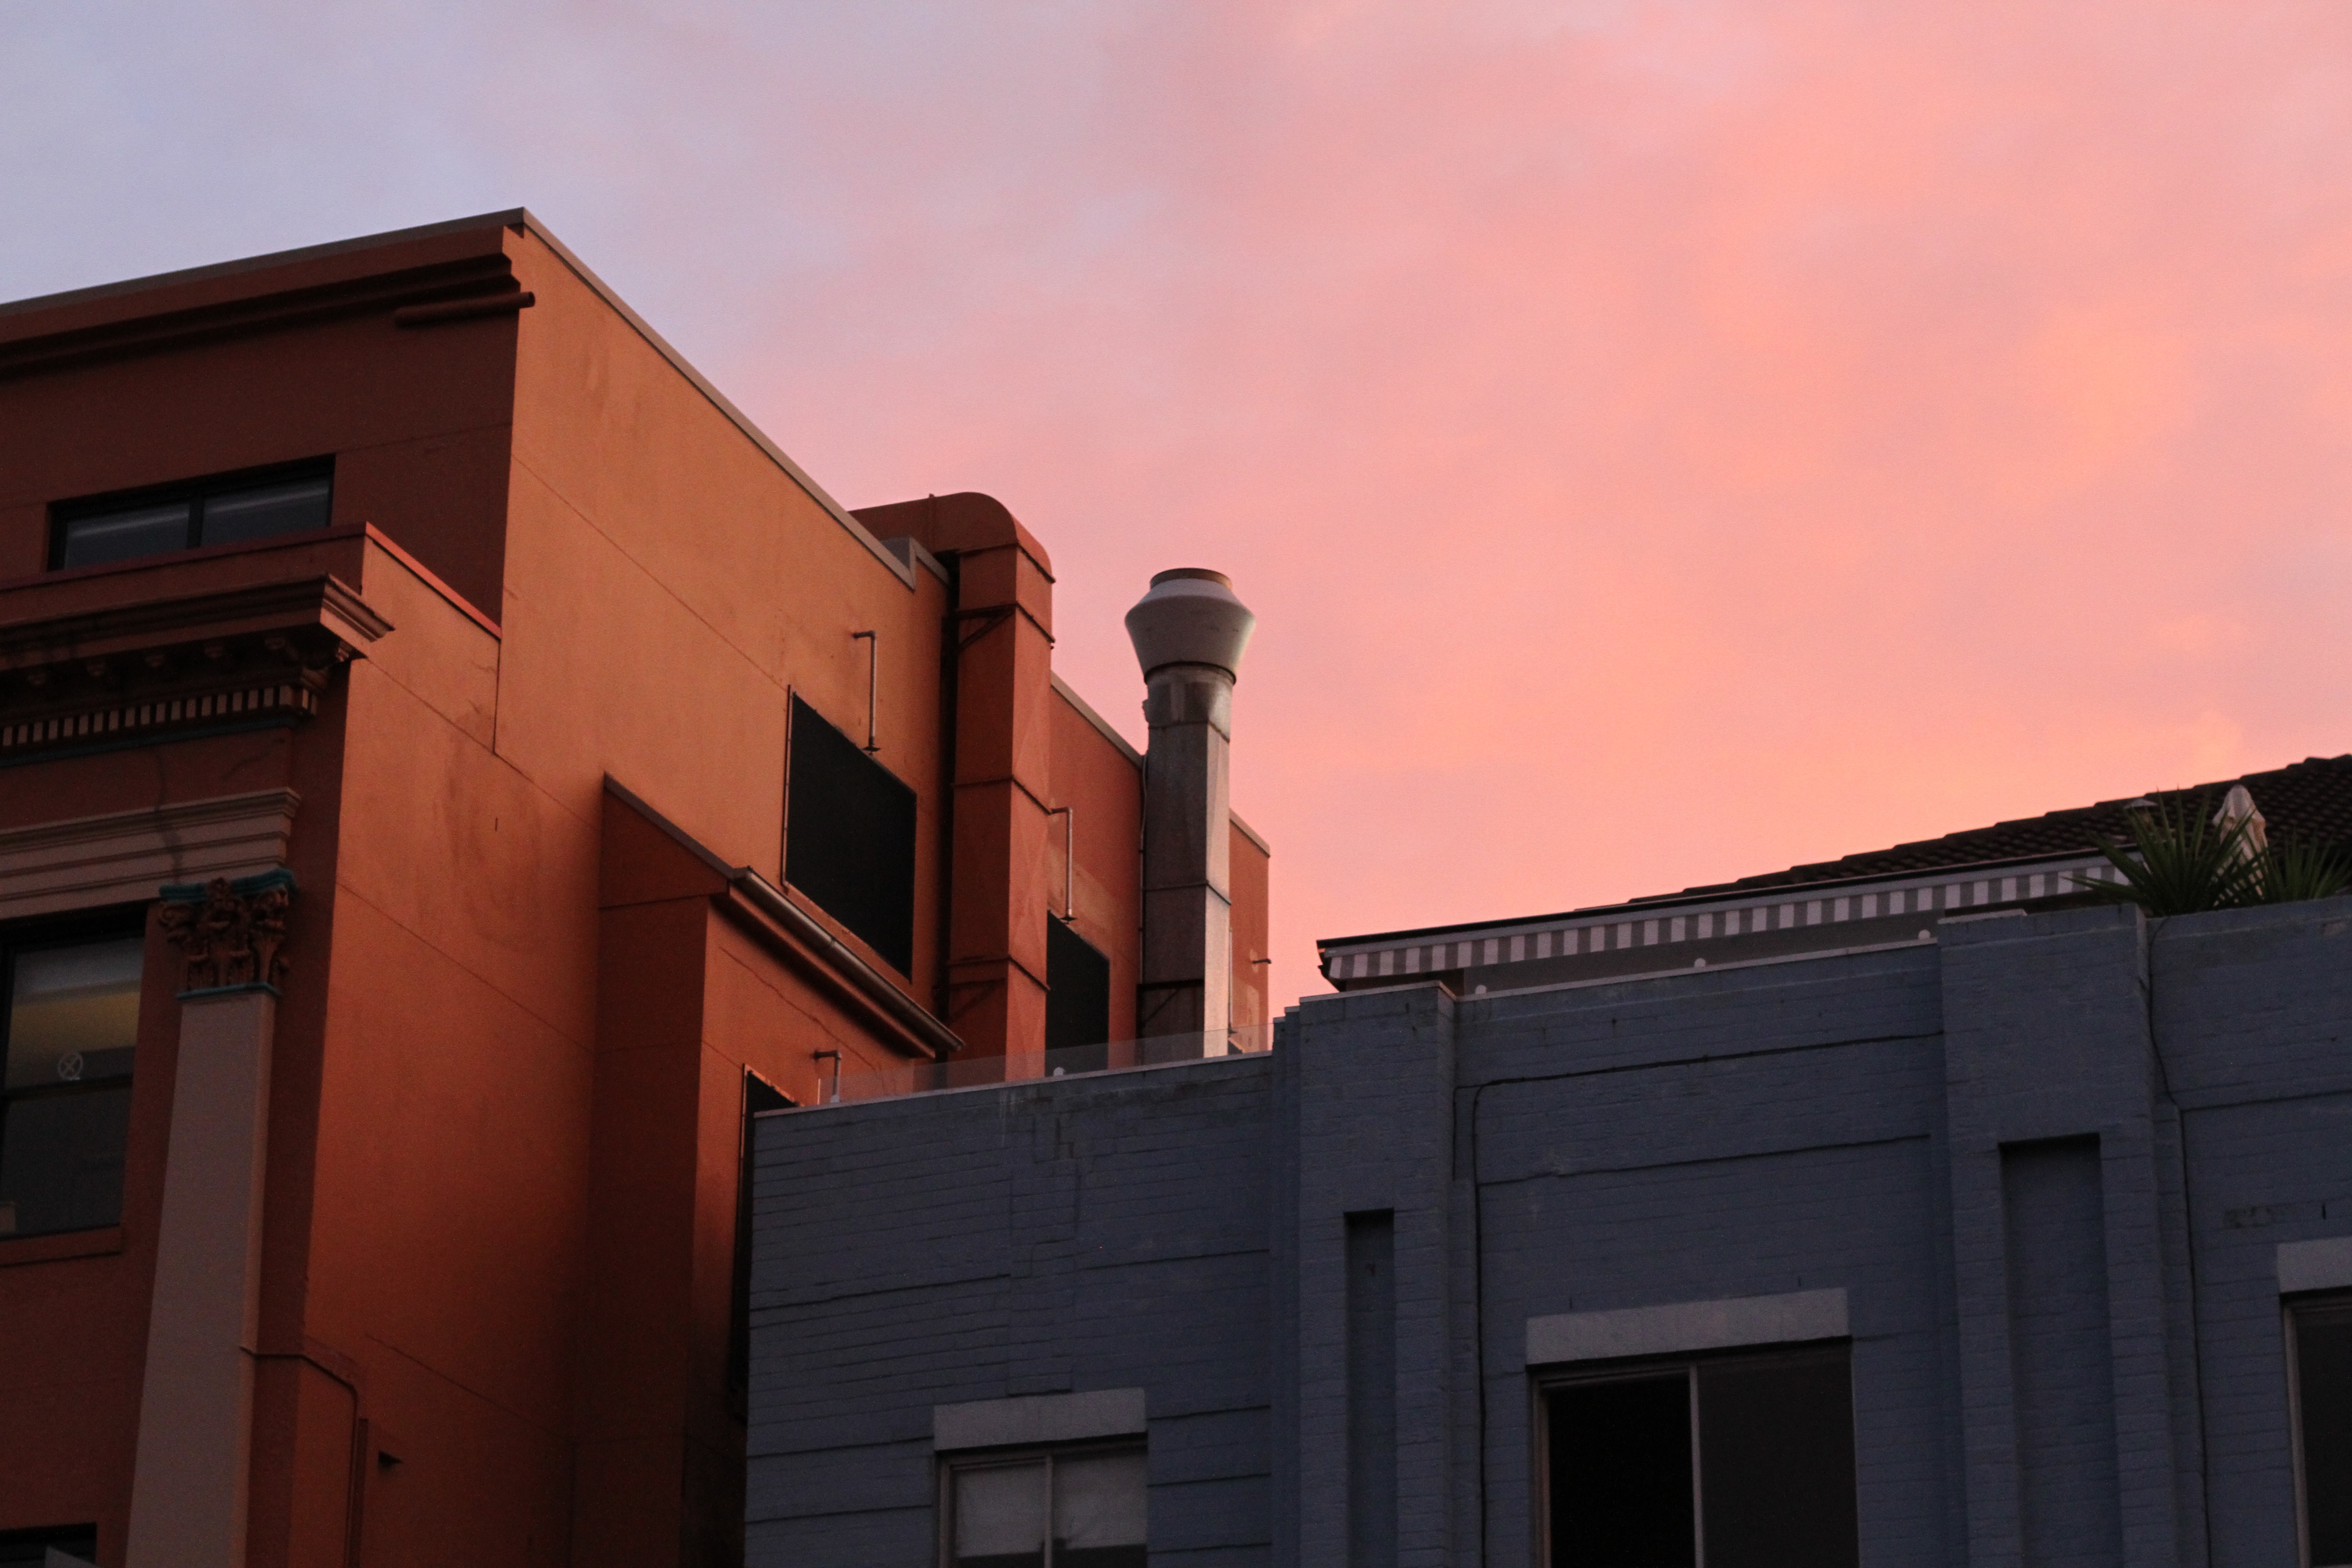
architecture, house, roof, city, downtown, evening, facade, urban area, human settlement